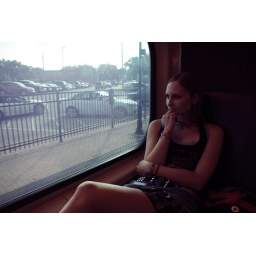
my best friend. on the train home from chicago. title: lyrics from 'there goes the fear' by doves